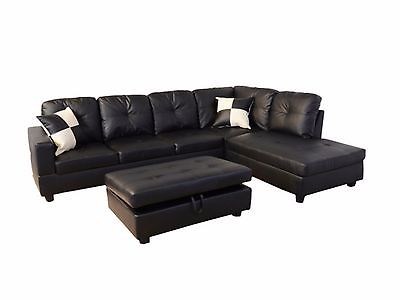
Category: sofa